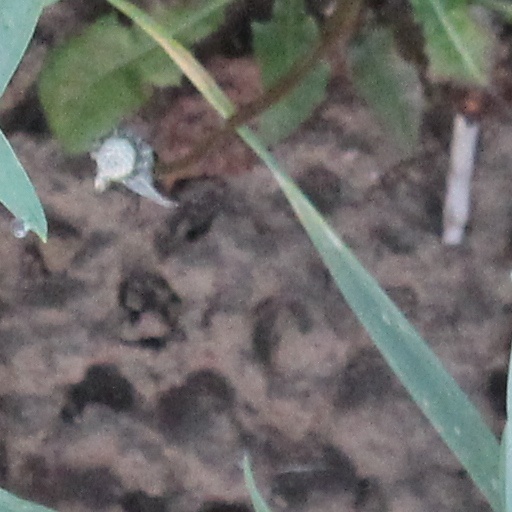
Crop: wheat